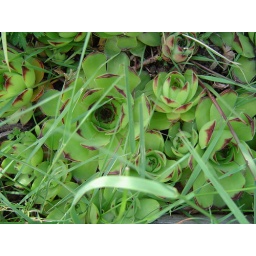
This is in the flower bed by the large gate.